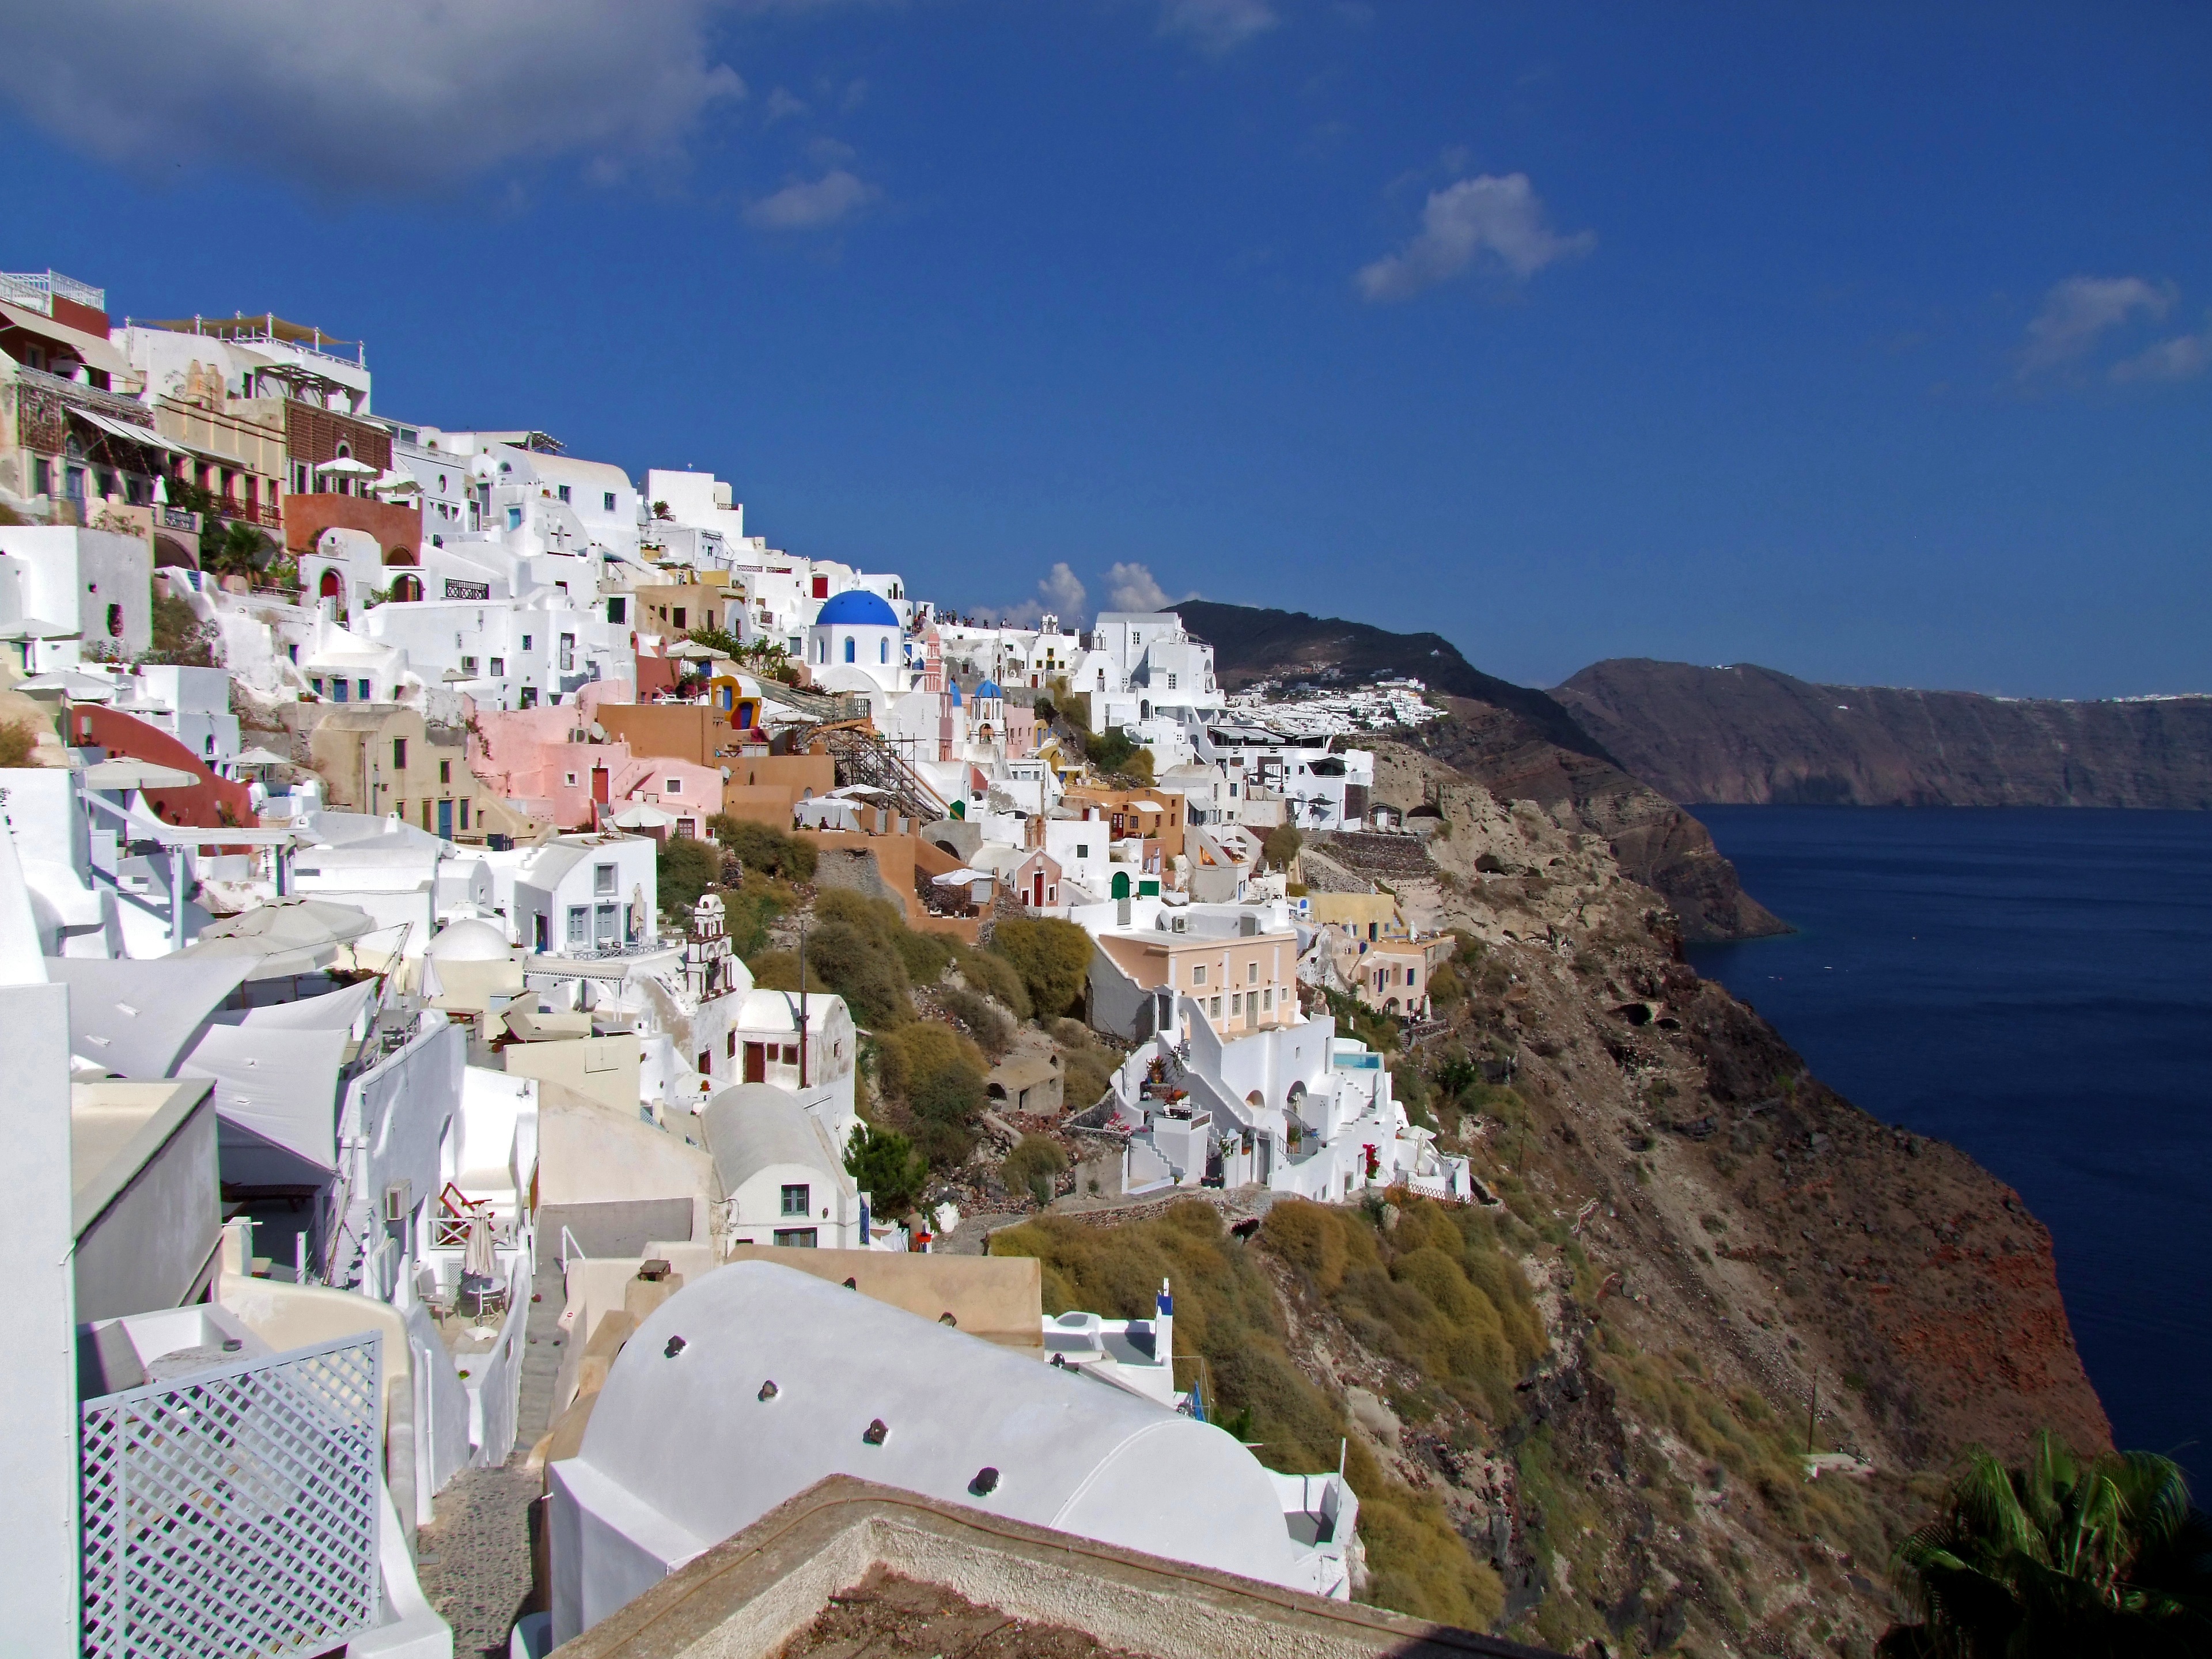
sea, coast, architecture, sky, town, view, mountain range, vacation, village, cliff, high, holiday, bay, tourism, terrain, santorini, homes, greece, roofs, cape, oia, aerial photography, crater rim, cycladic style